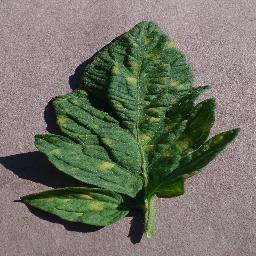
Label: Tomato___Leaf_Mold